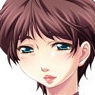
Portrait style: Anime Portrait